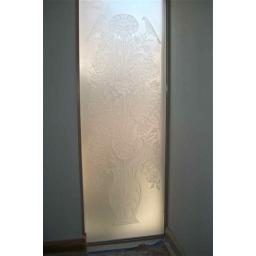
etched glass window carved flowers birds in vase